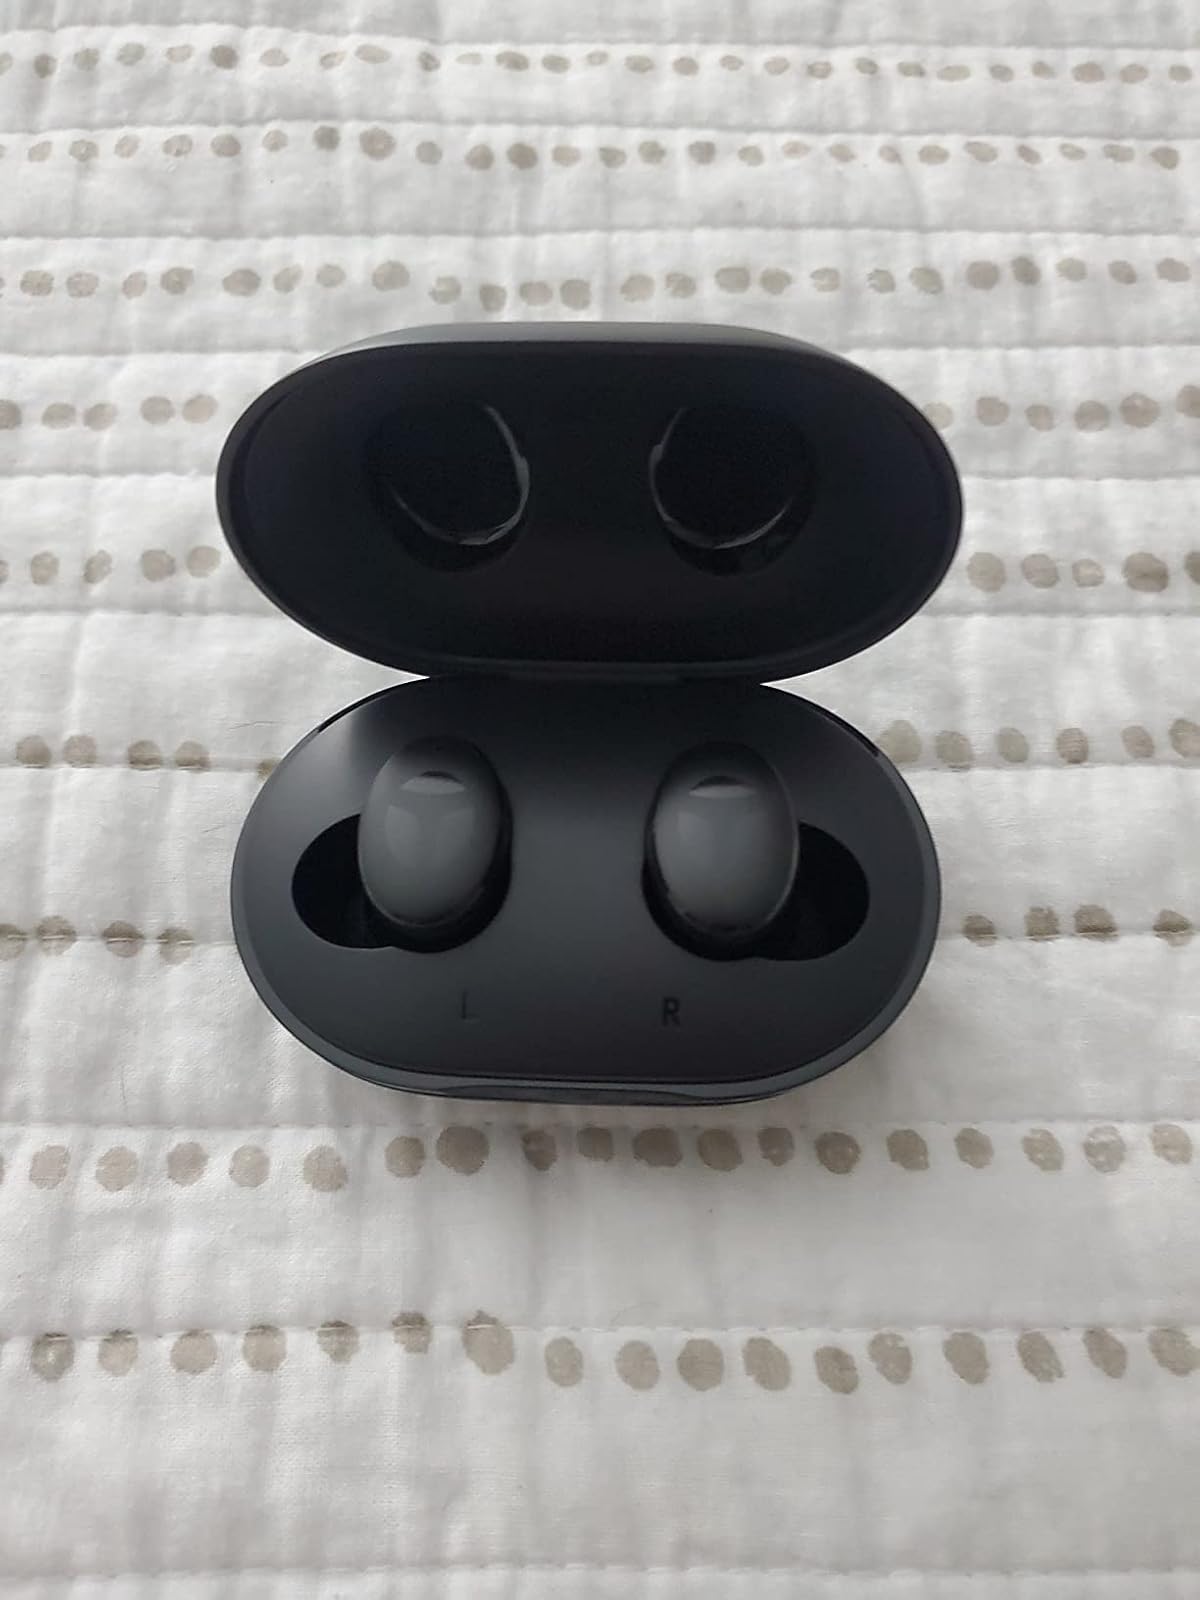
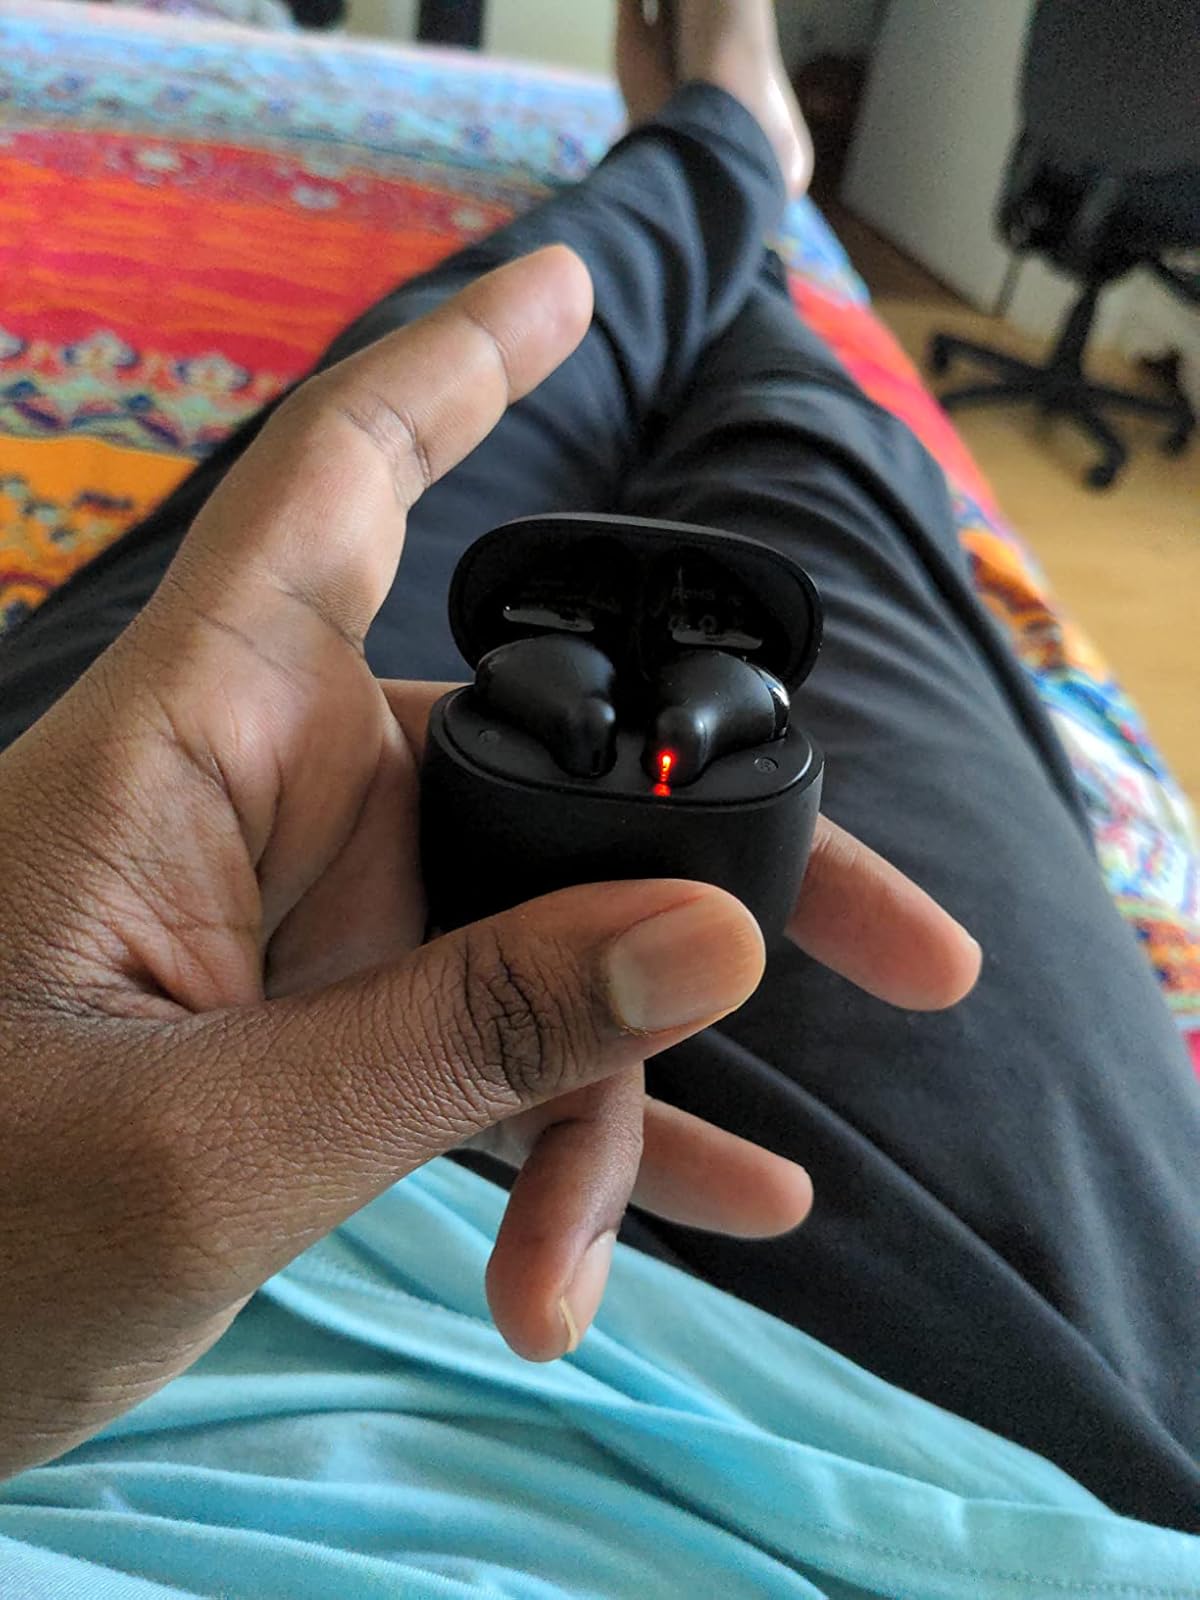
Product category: earbuds
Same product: no